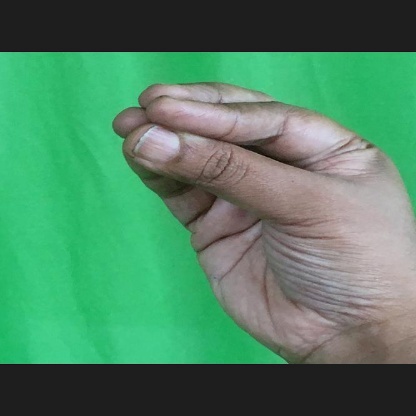
Mudra: Mukulam